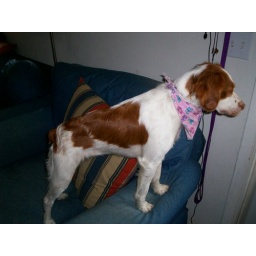
Bonnie watching the door in her pink bandana. It does not match her personality at all.